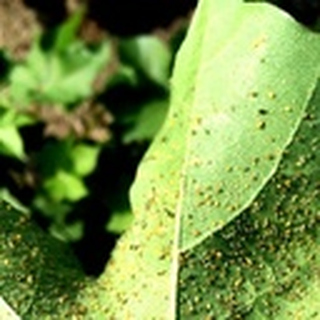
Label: cotton_aphids